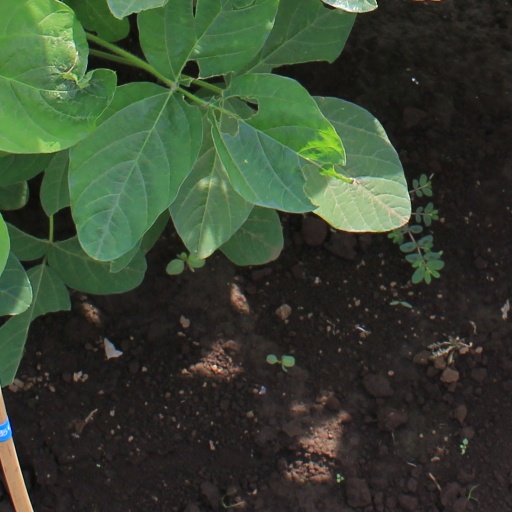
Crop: soybean